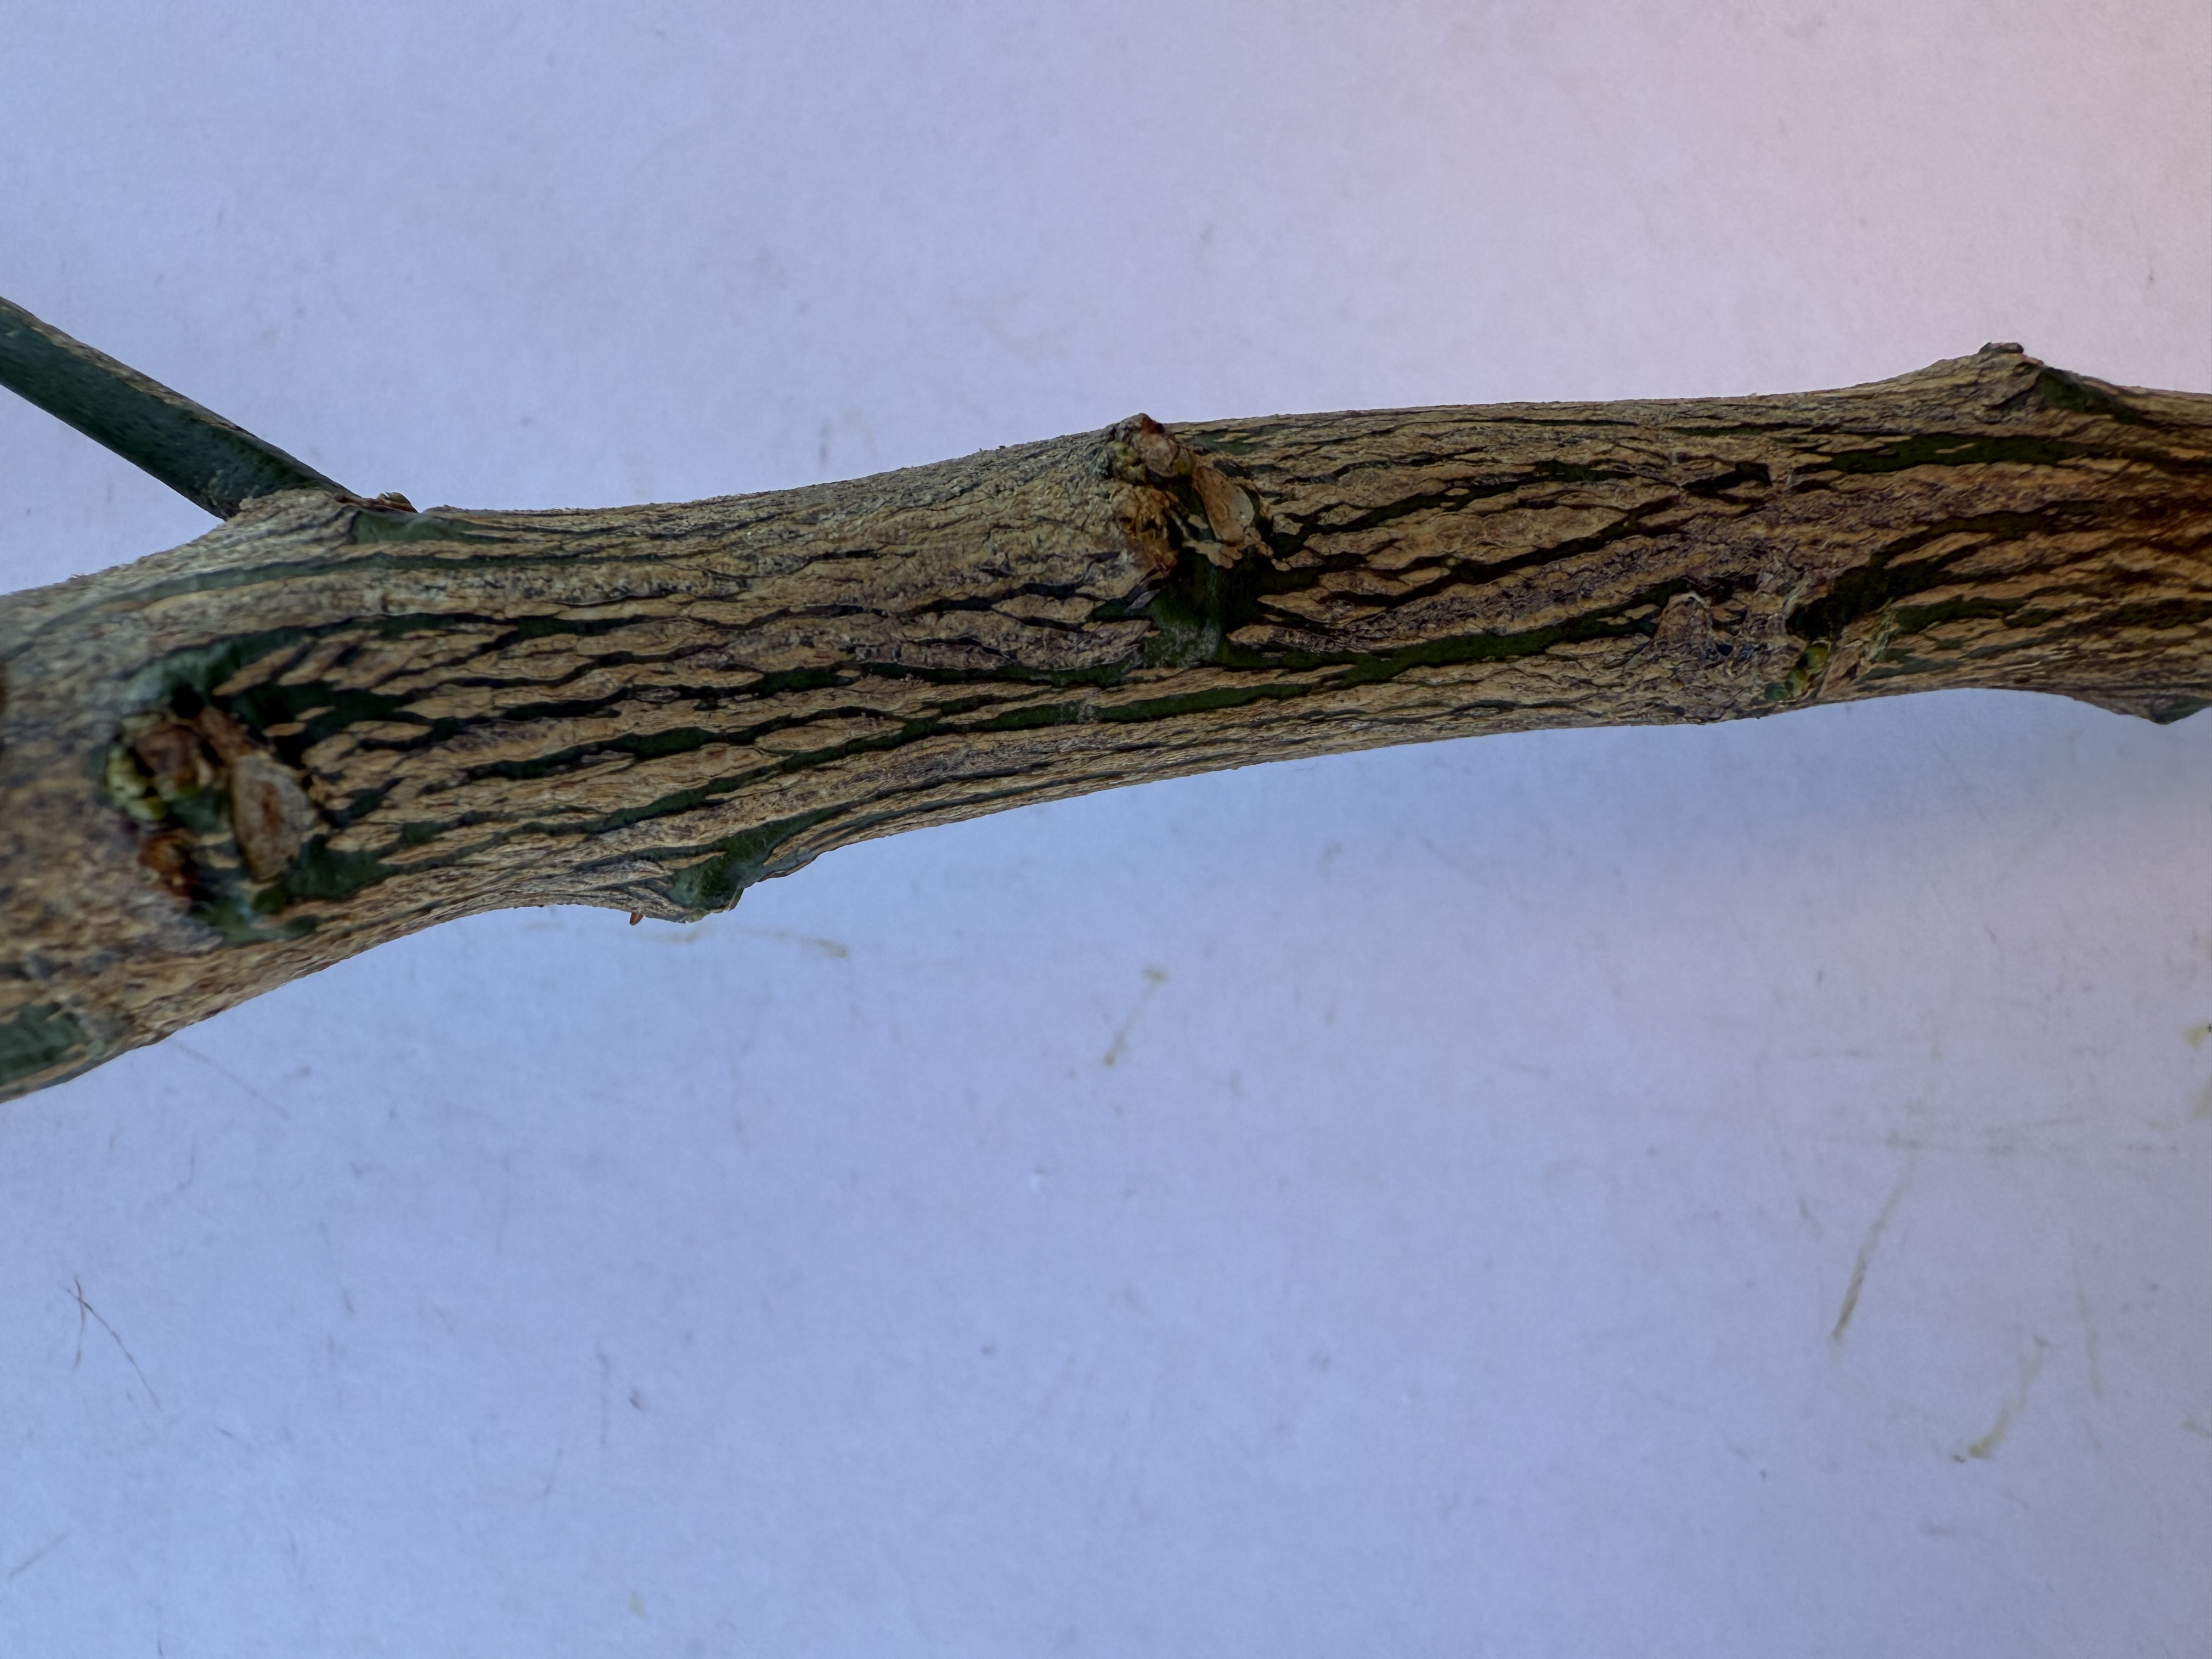
Variety: Orange